Paris

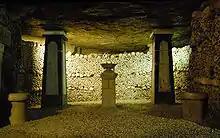
The Paris Catacombs hold the remains of approximately 6 million people.

Since the late 18th century, Paris has been famous for its restaurants and "haute cuisine", food meticulously prepared and artfully presented. A luxury restaurant, La Taverne Anglaise, opened in 1786 in the arcades of the Palais-Royal by Antoine Beauvilliers; it became a model for future Paris restaurants. The restaurant Le Grand Véfour in the Palais-Royal dates from the same period. The famous Paris restaurants of the 19th century, including the Café de Paris, the Rocher de Cancale, the Café Anglais, Maison Dorée and the Café Riche, were mostly located near the theatres on the Boulevard des Italiens. Several of the best-known restaurants in Paris today appeared during the "Belle Époque", including Maxim's on Rue Royale, Ledoyen in the gardens of the Champs-Élysées, and the Tour d'Argent on the Quai de la Tournelle.